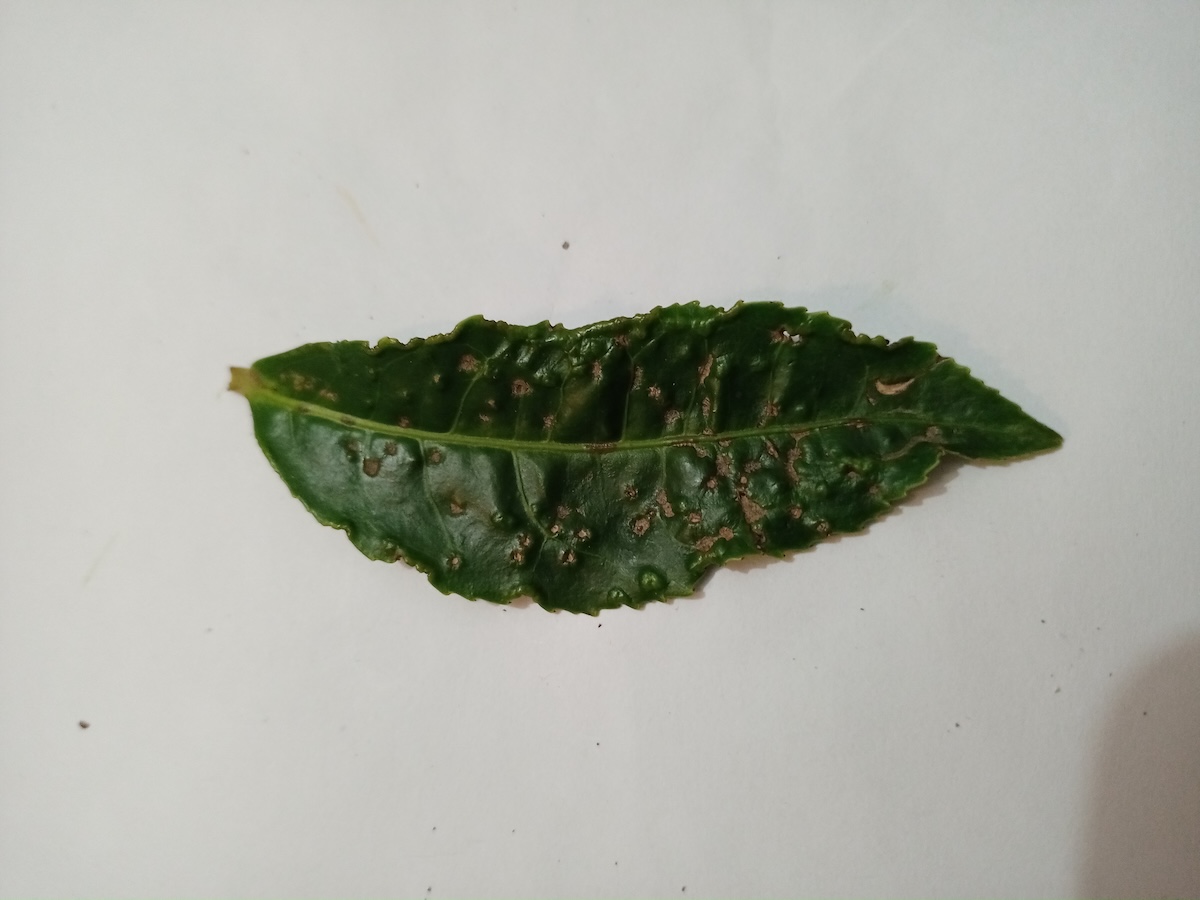
Label: Green mirid bug